Łódź Ghetto

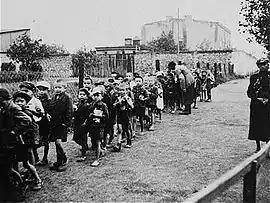
Children rounded up for deportation to Chełmno, September 1942

To organize the local population and maintain order, the German authorities established a Jewish Council commonly called the "Judenrat" or the "Ältestenrat" ("Council of Elders") in Łódź. The chairman of the "Judenrat" appointed by the Nazi administration was Chaim Rumkowski (age 62 in 1939). Even today, he is still considered one of the most controversial figures in the history of the Holocaust. Known mockingly as "King Chaim", Rumkowski was granted unprecedented powers by the Nazi officials, which authorized him to take all necessary measures to maintain order in the ghetto.